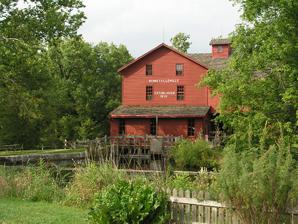
Building: Bonneyville Mill
Country: United States of America
Year built: 1832
United States historic place Bonneyville Mills U.S. National Register of Historic Places Bonneyville Mill, July 2008 Show map of Indiana Show map of the United States Location 2.5 miles east of Bristol on County Road 131, York Township, Elkhart County, Indiana Coordinates 41°43′10″N 85°45′53″W / 41.71944°N 85.76472°W / 41.71944; -85.76472 Area less than one acre Built 1832 ( 1832 ) Built by Bonney, Edward NRHP reference No. 76000020 Added to NRHP October 22, 1976 Bonneyville Mills is a historic grist mill located at Bonneyville Mills in York Township , Elkhart County, Indiana . It was built in 1832, and is a 2 + 1 ⁄ 2 -story, square, heavy timber-frame building on a stone foundation.  It measures 40 feet by 40 feet and has several shed additions.  The mill was converted to electric power in 1919 and restored in the 1970s. It was added to the National Register of Historic Places in 1976. References